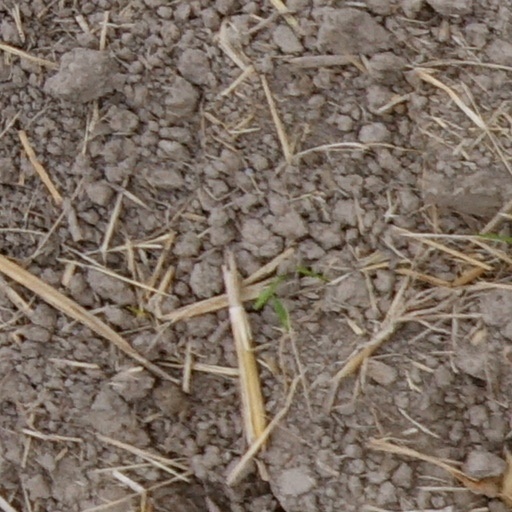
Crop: wheat